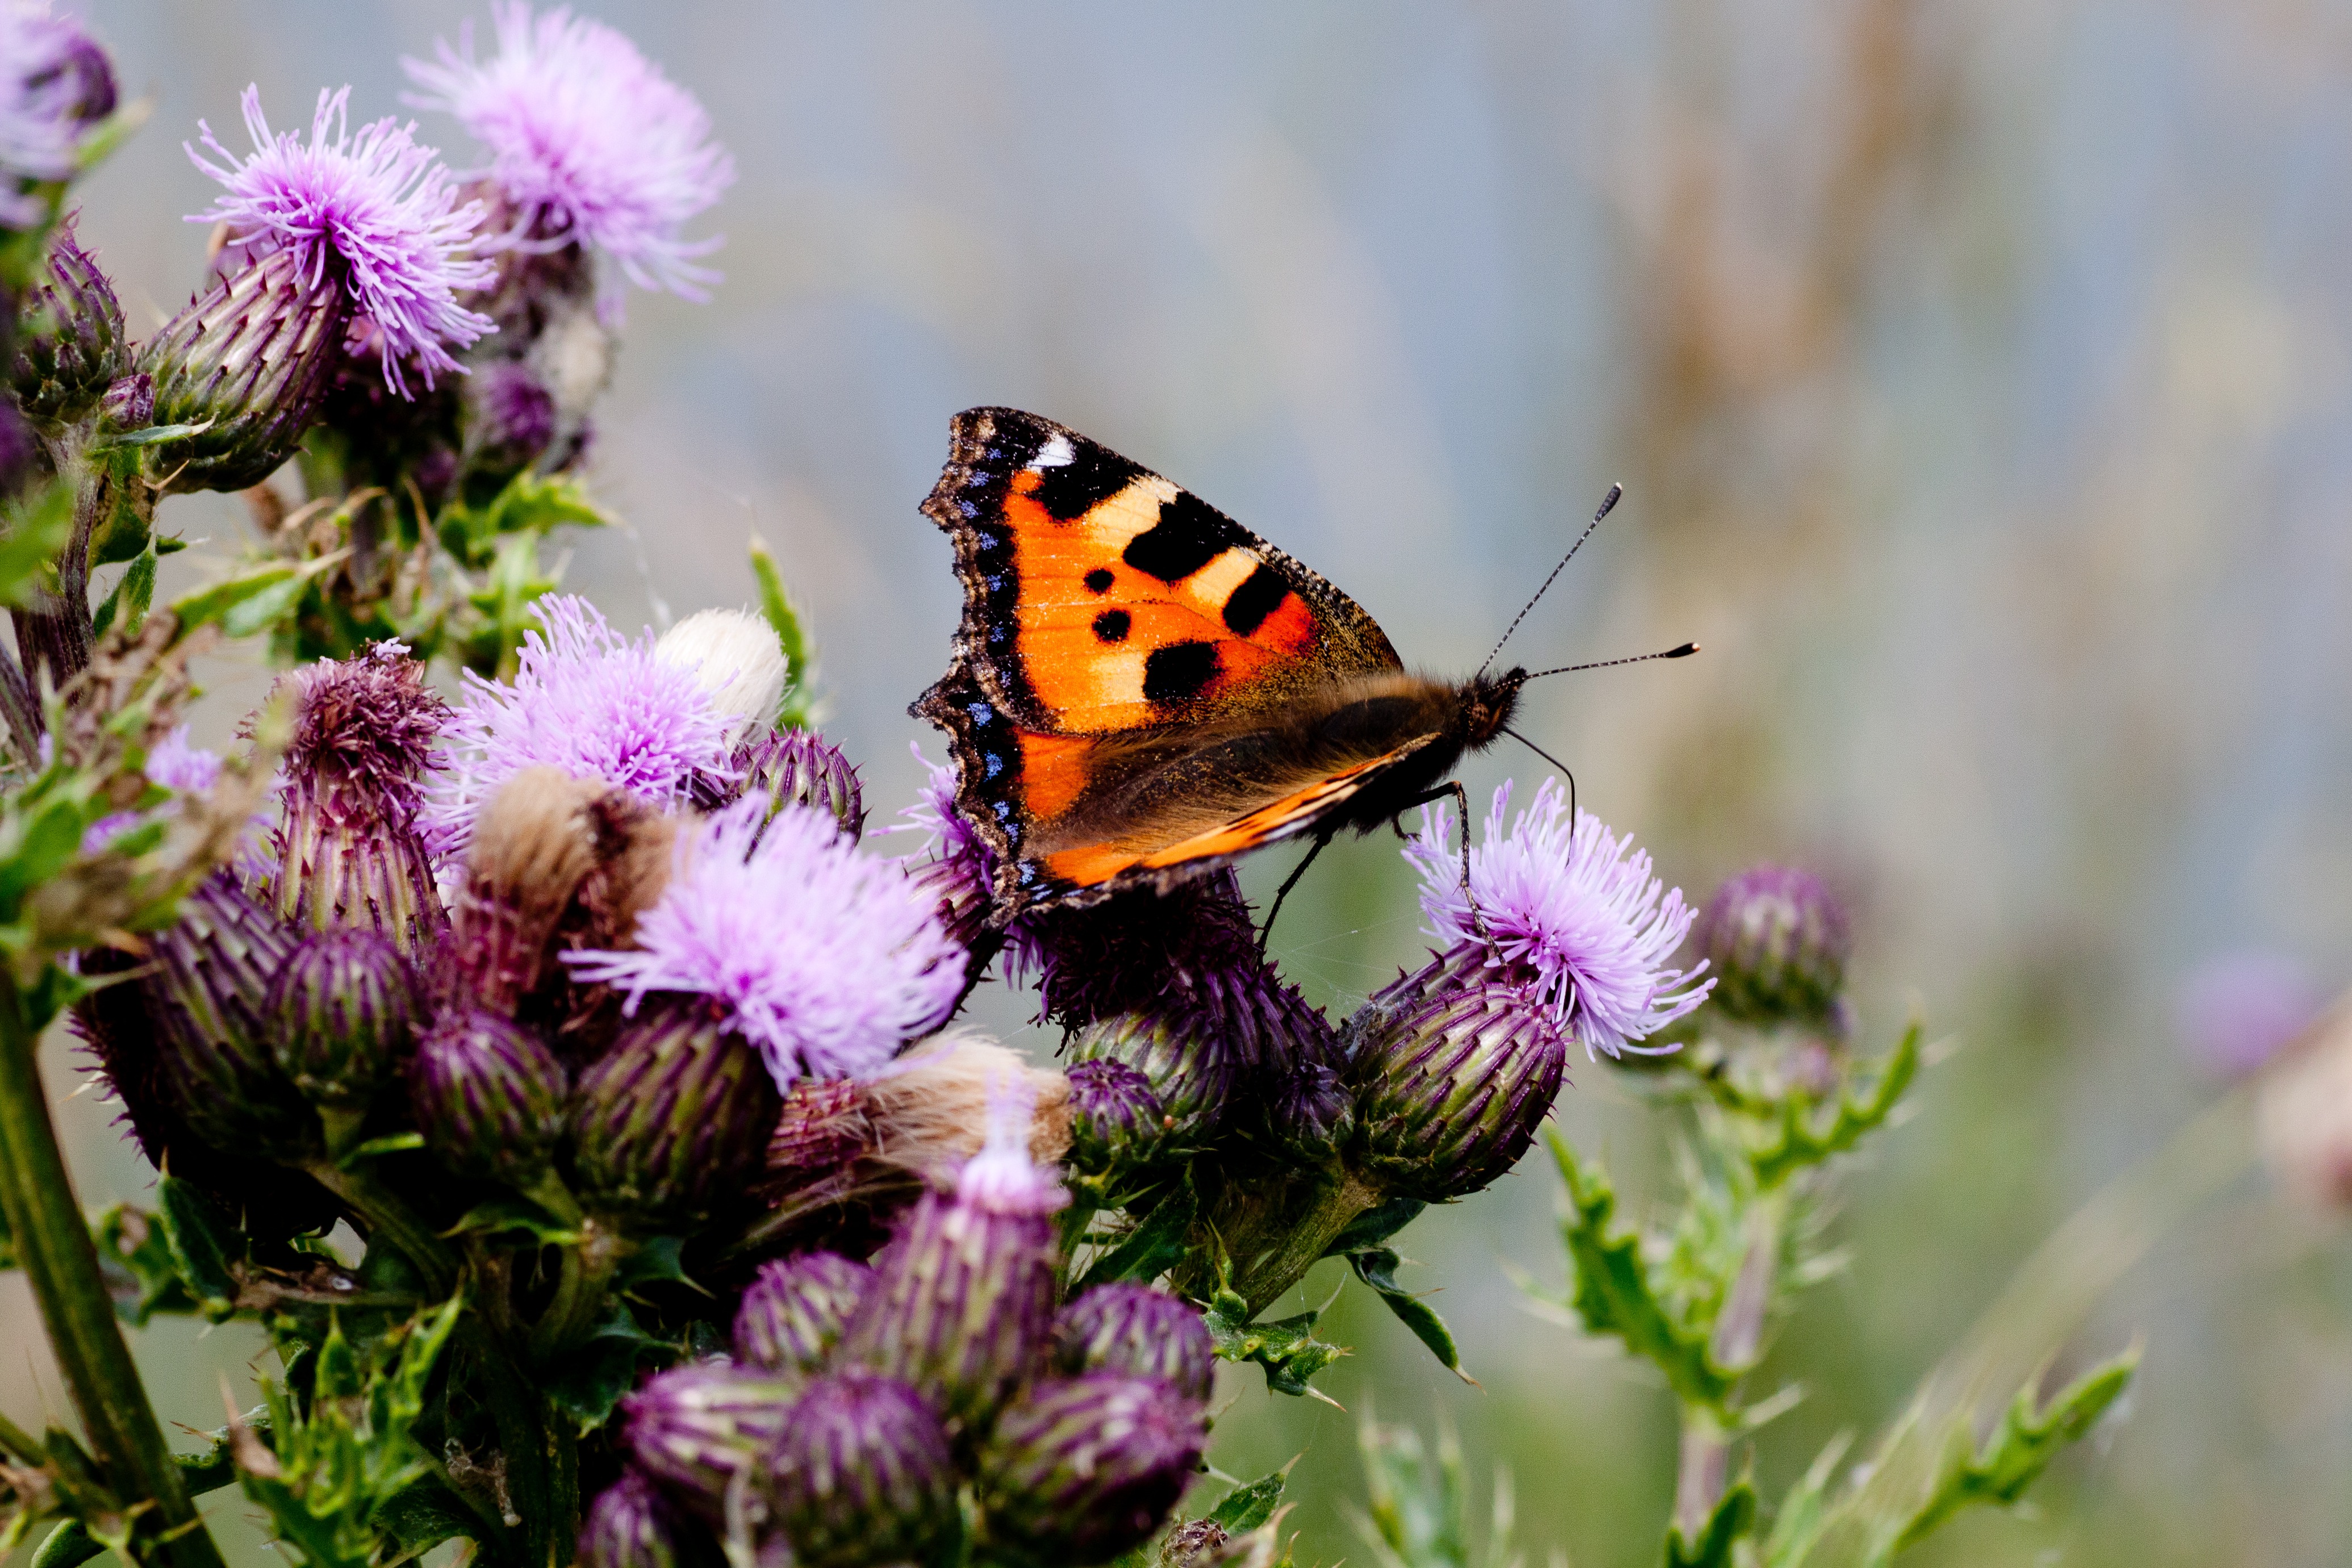
nature, plant, meadow, flower, petal, color, insect, botany, butterfly, flora, fauna, invertebrate, wildflower, monarch butterfly, thistle, butterflies, nectar, macro photography, daisy family, pollinator, acronicta aceris, moths and butterflies, maple butterfly